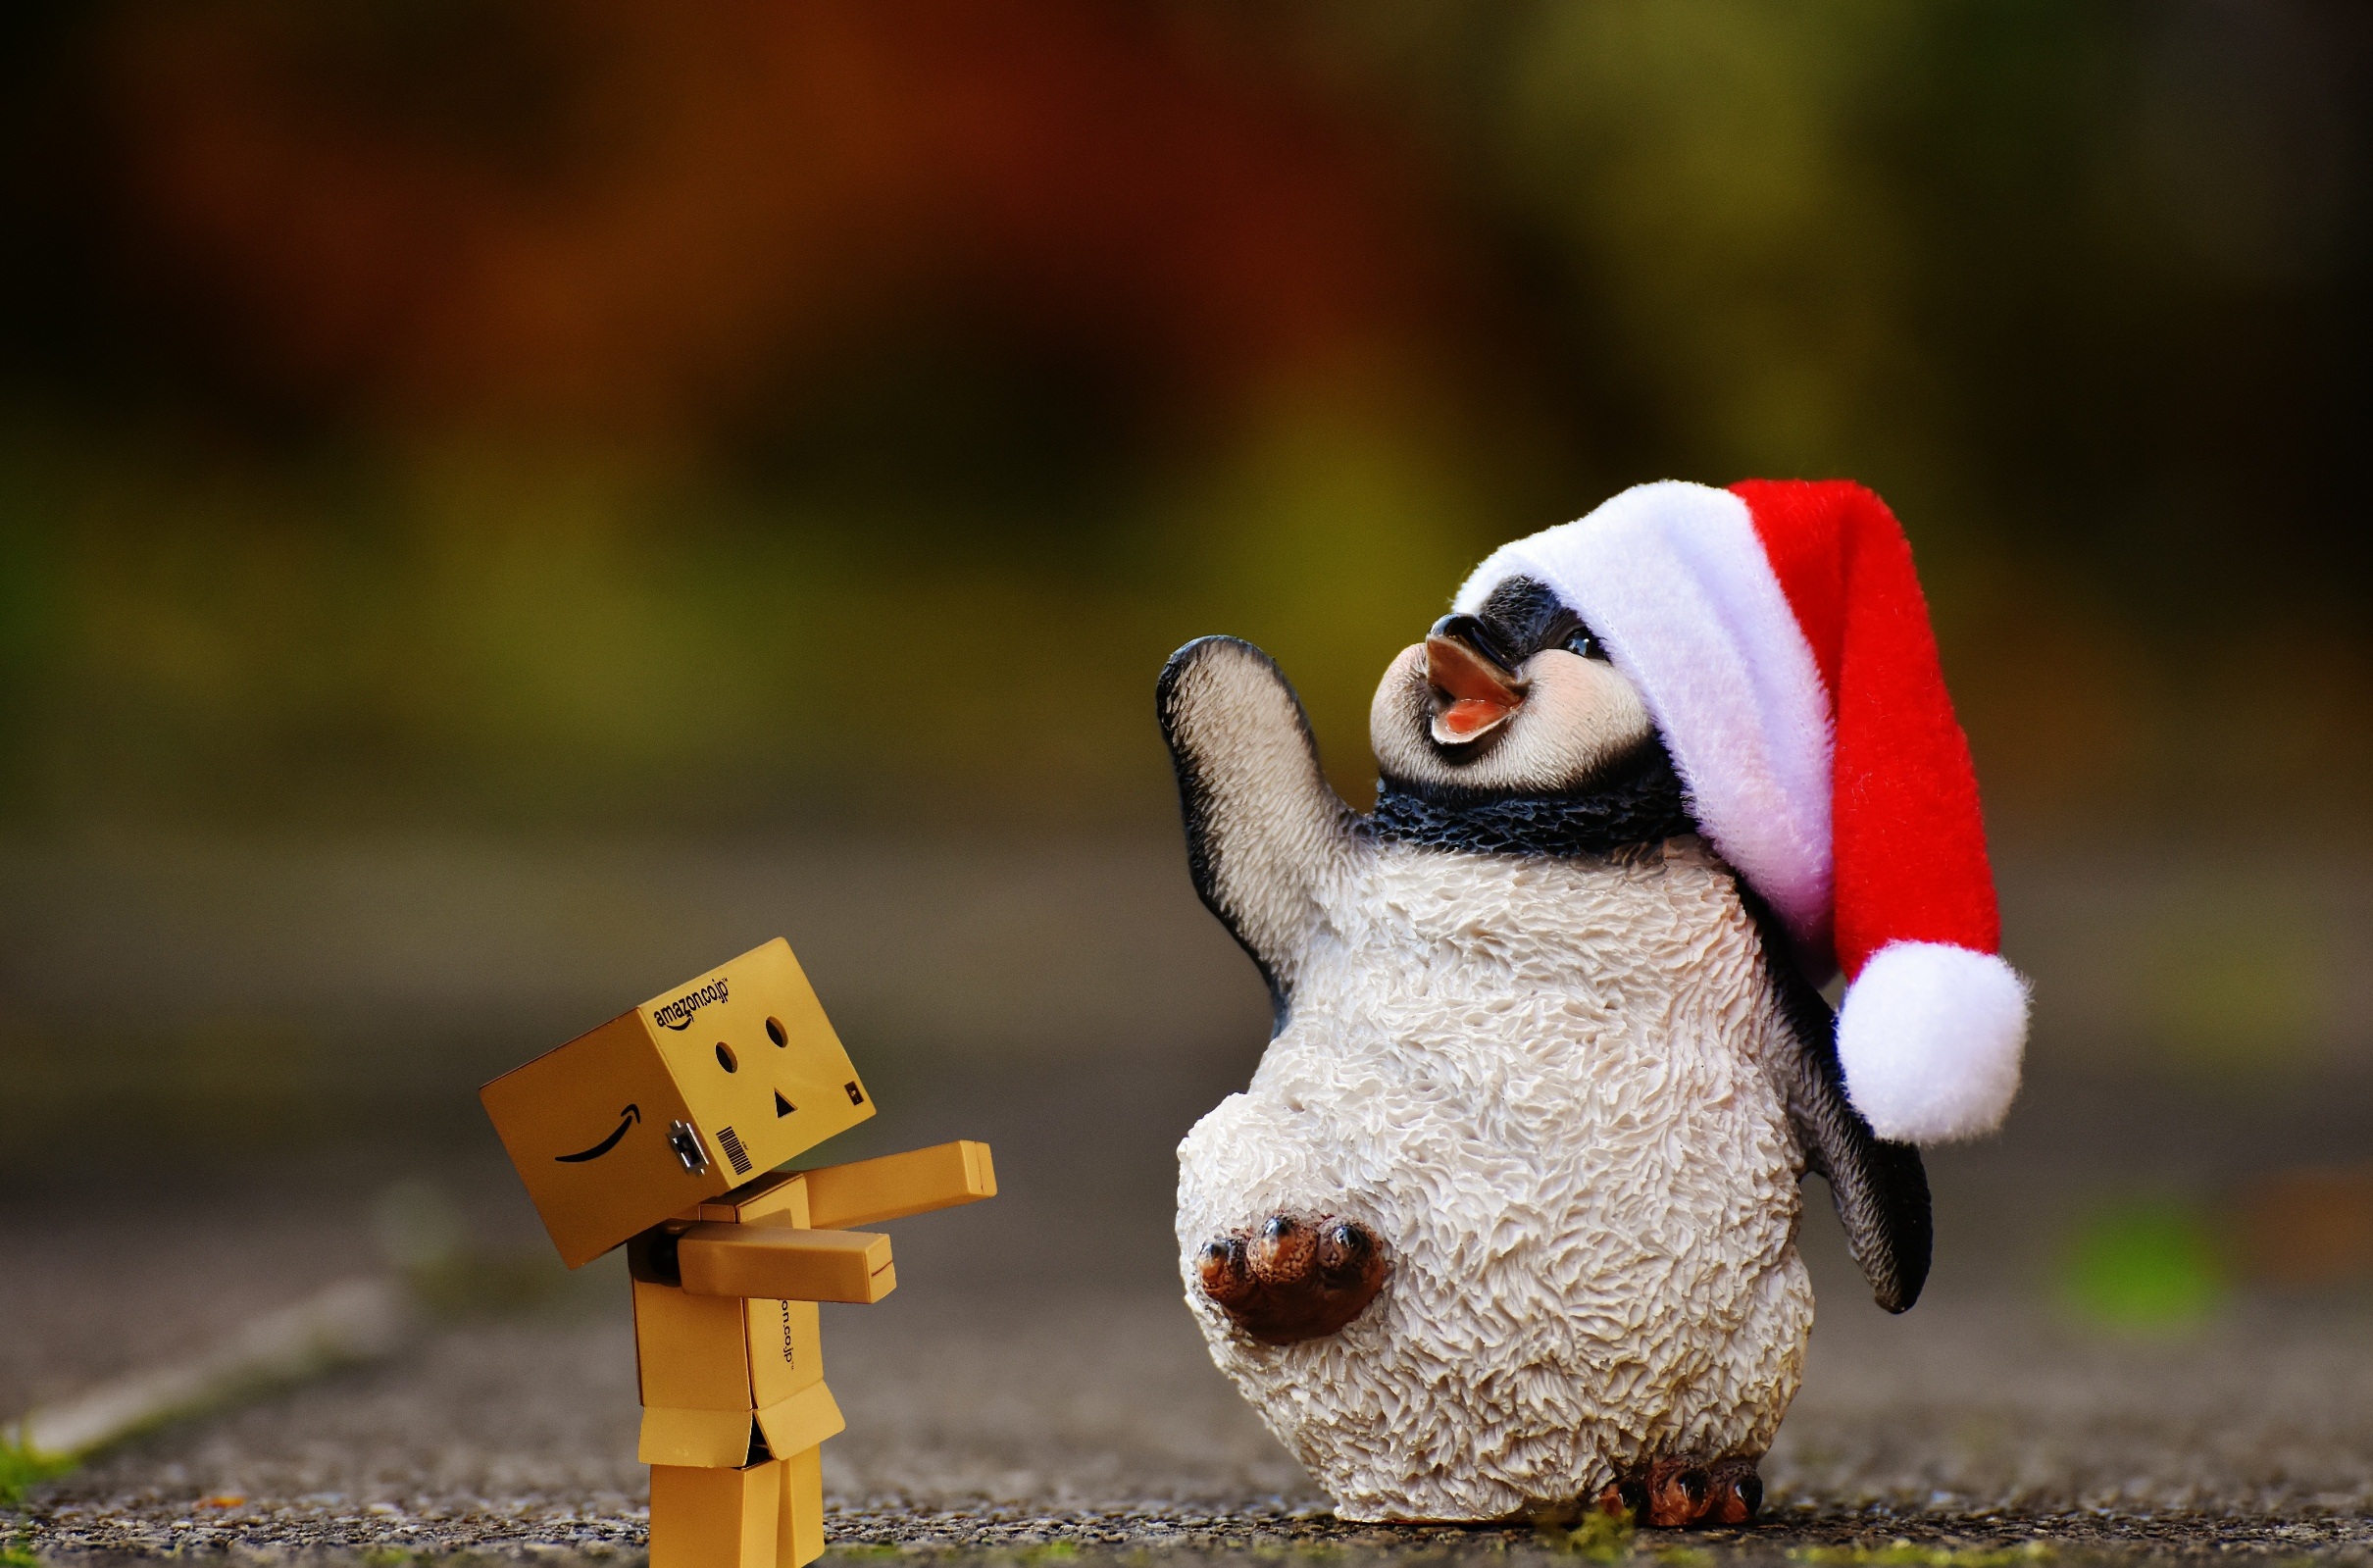
grass, play, animal, cute, decoration, ceramic, christmas, penguin, santa hat, fun, snout, figure, funny, figures, ceramic figures